Edmondo De Amicis

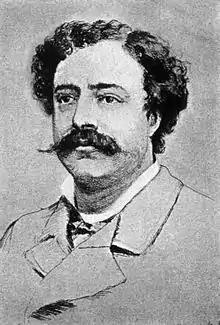
Gabrielle D. Clements, "Edmondo De Amicis", 1898, etching

Edmondo De Amicis (21 October 1846 – 11 March 1908) was an Italian novelist, journalist, poet, and short-story writer. His best-known book is the children's novel "Heart".